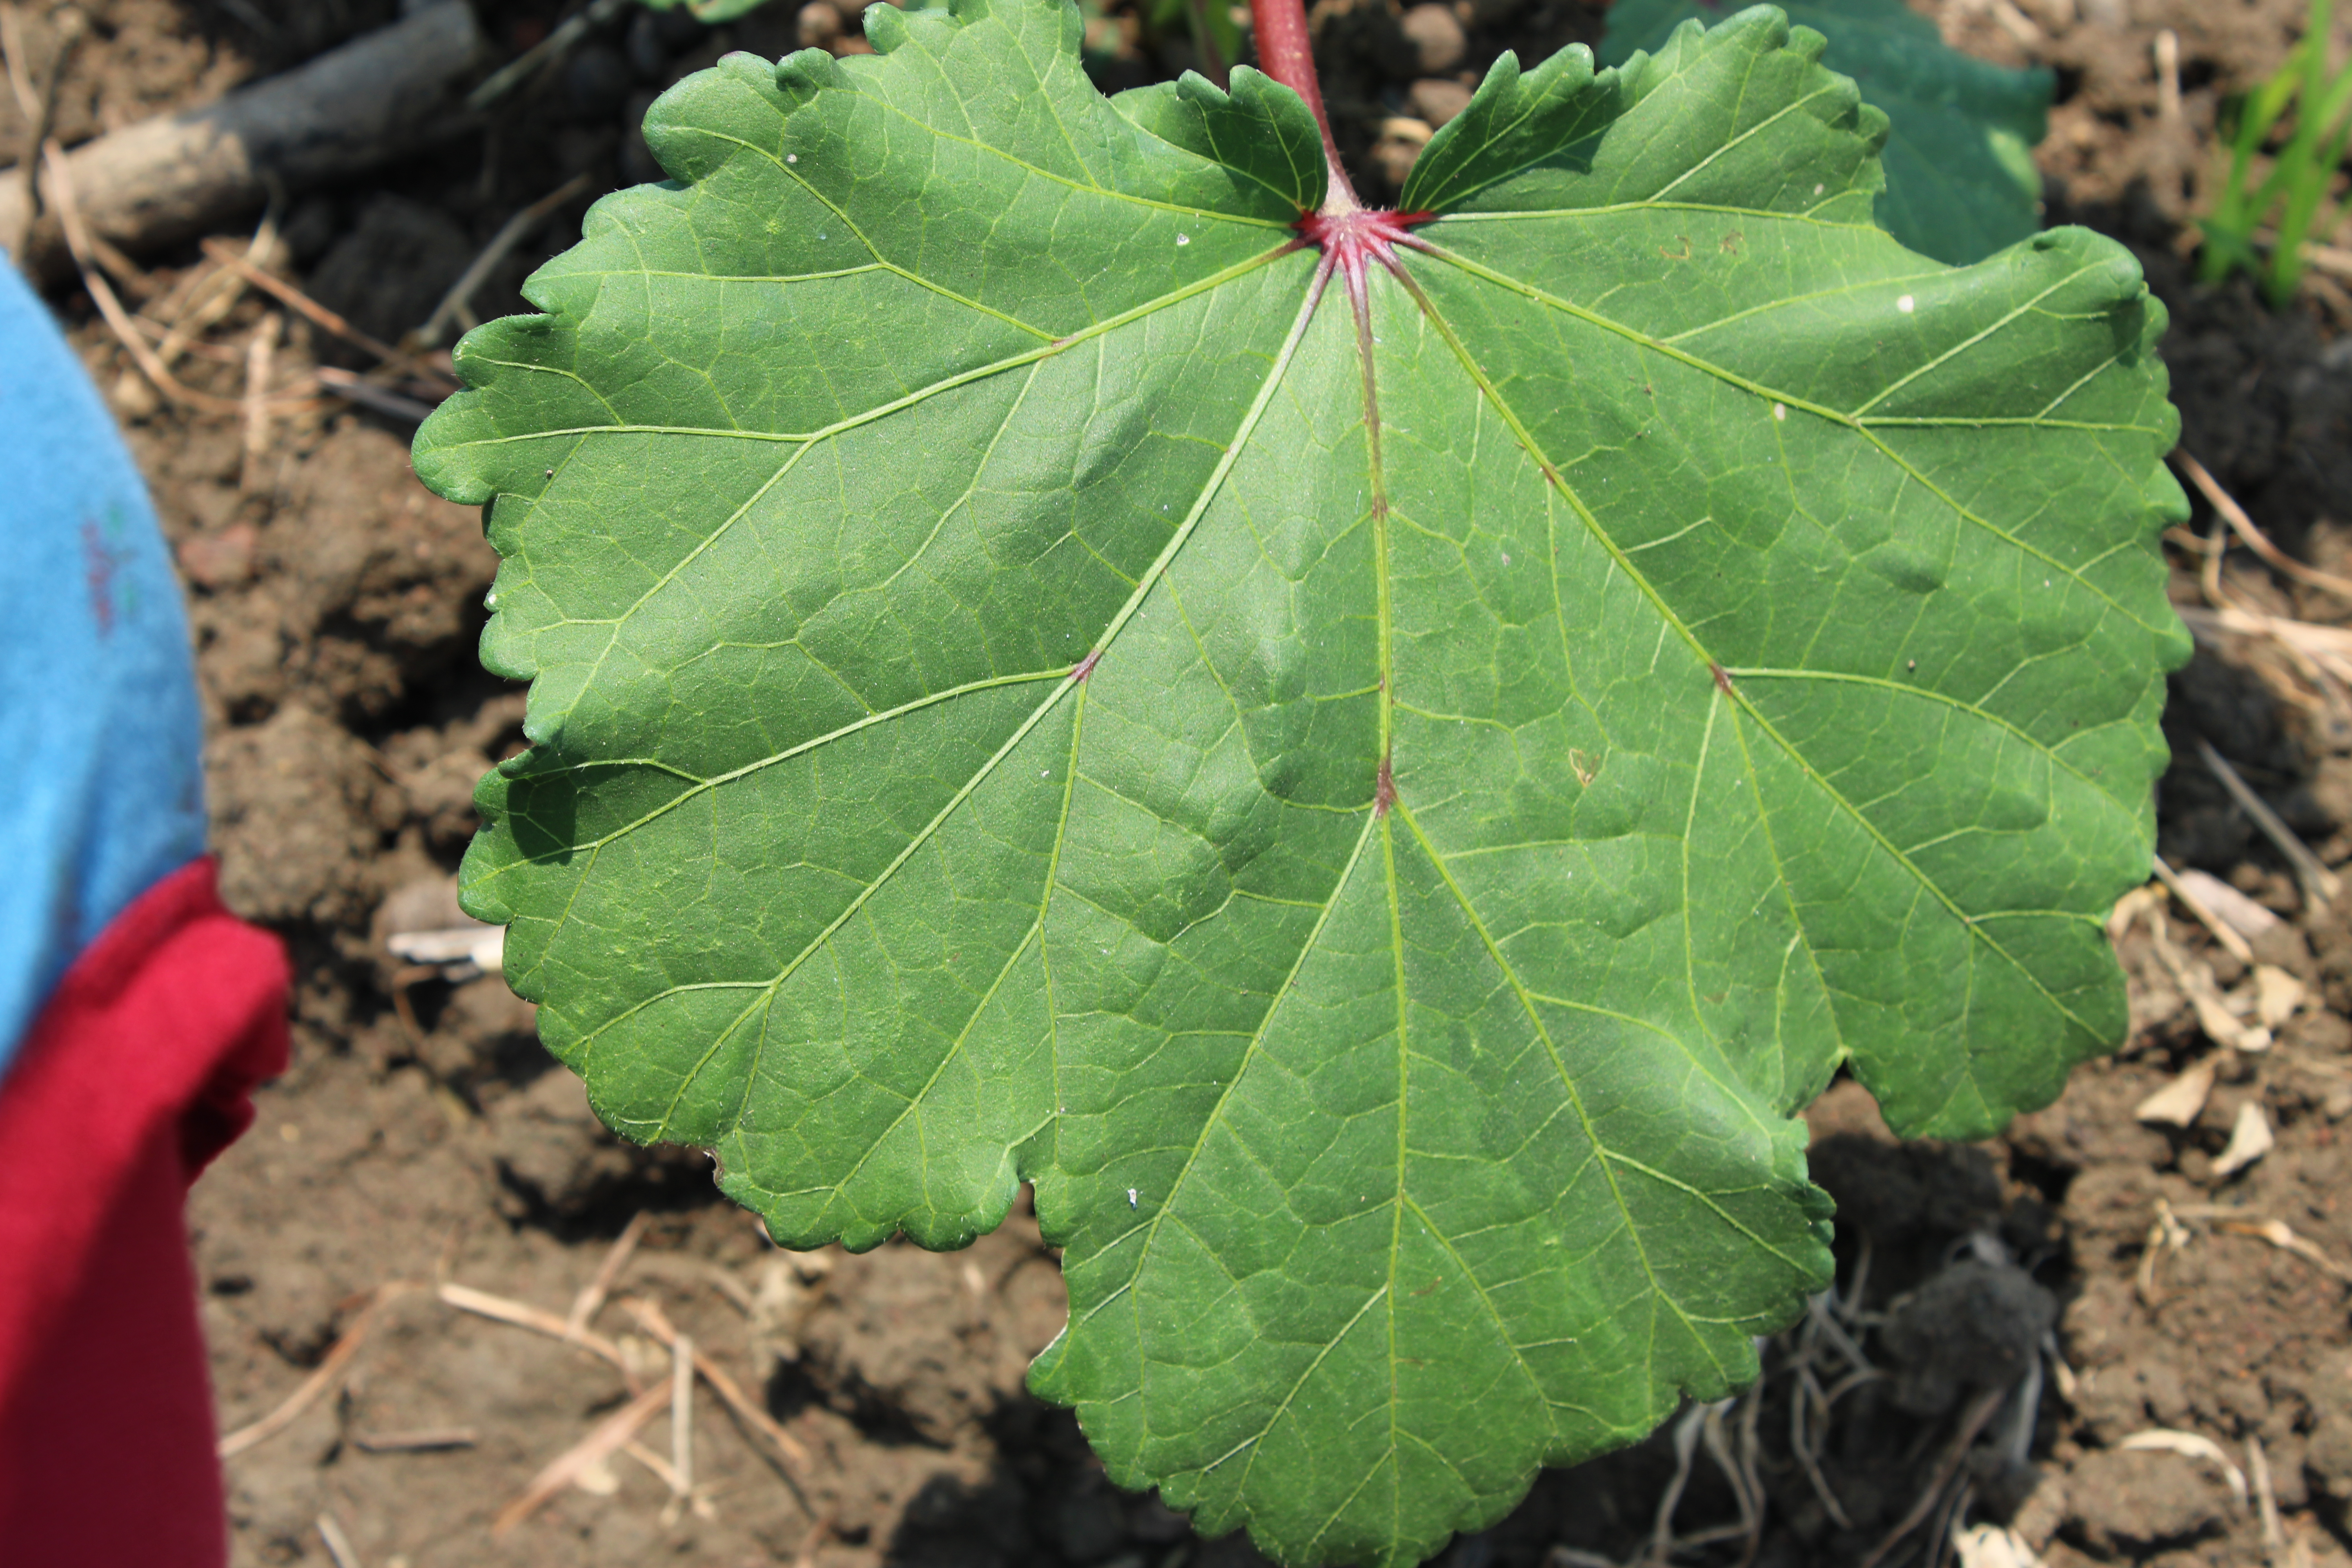
Label: Healthy